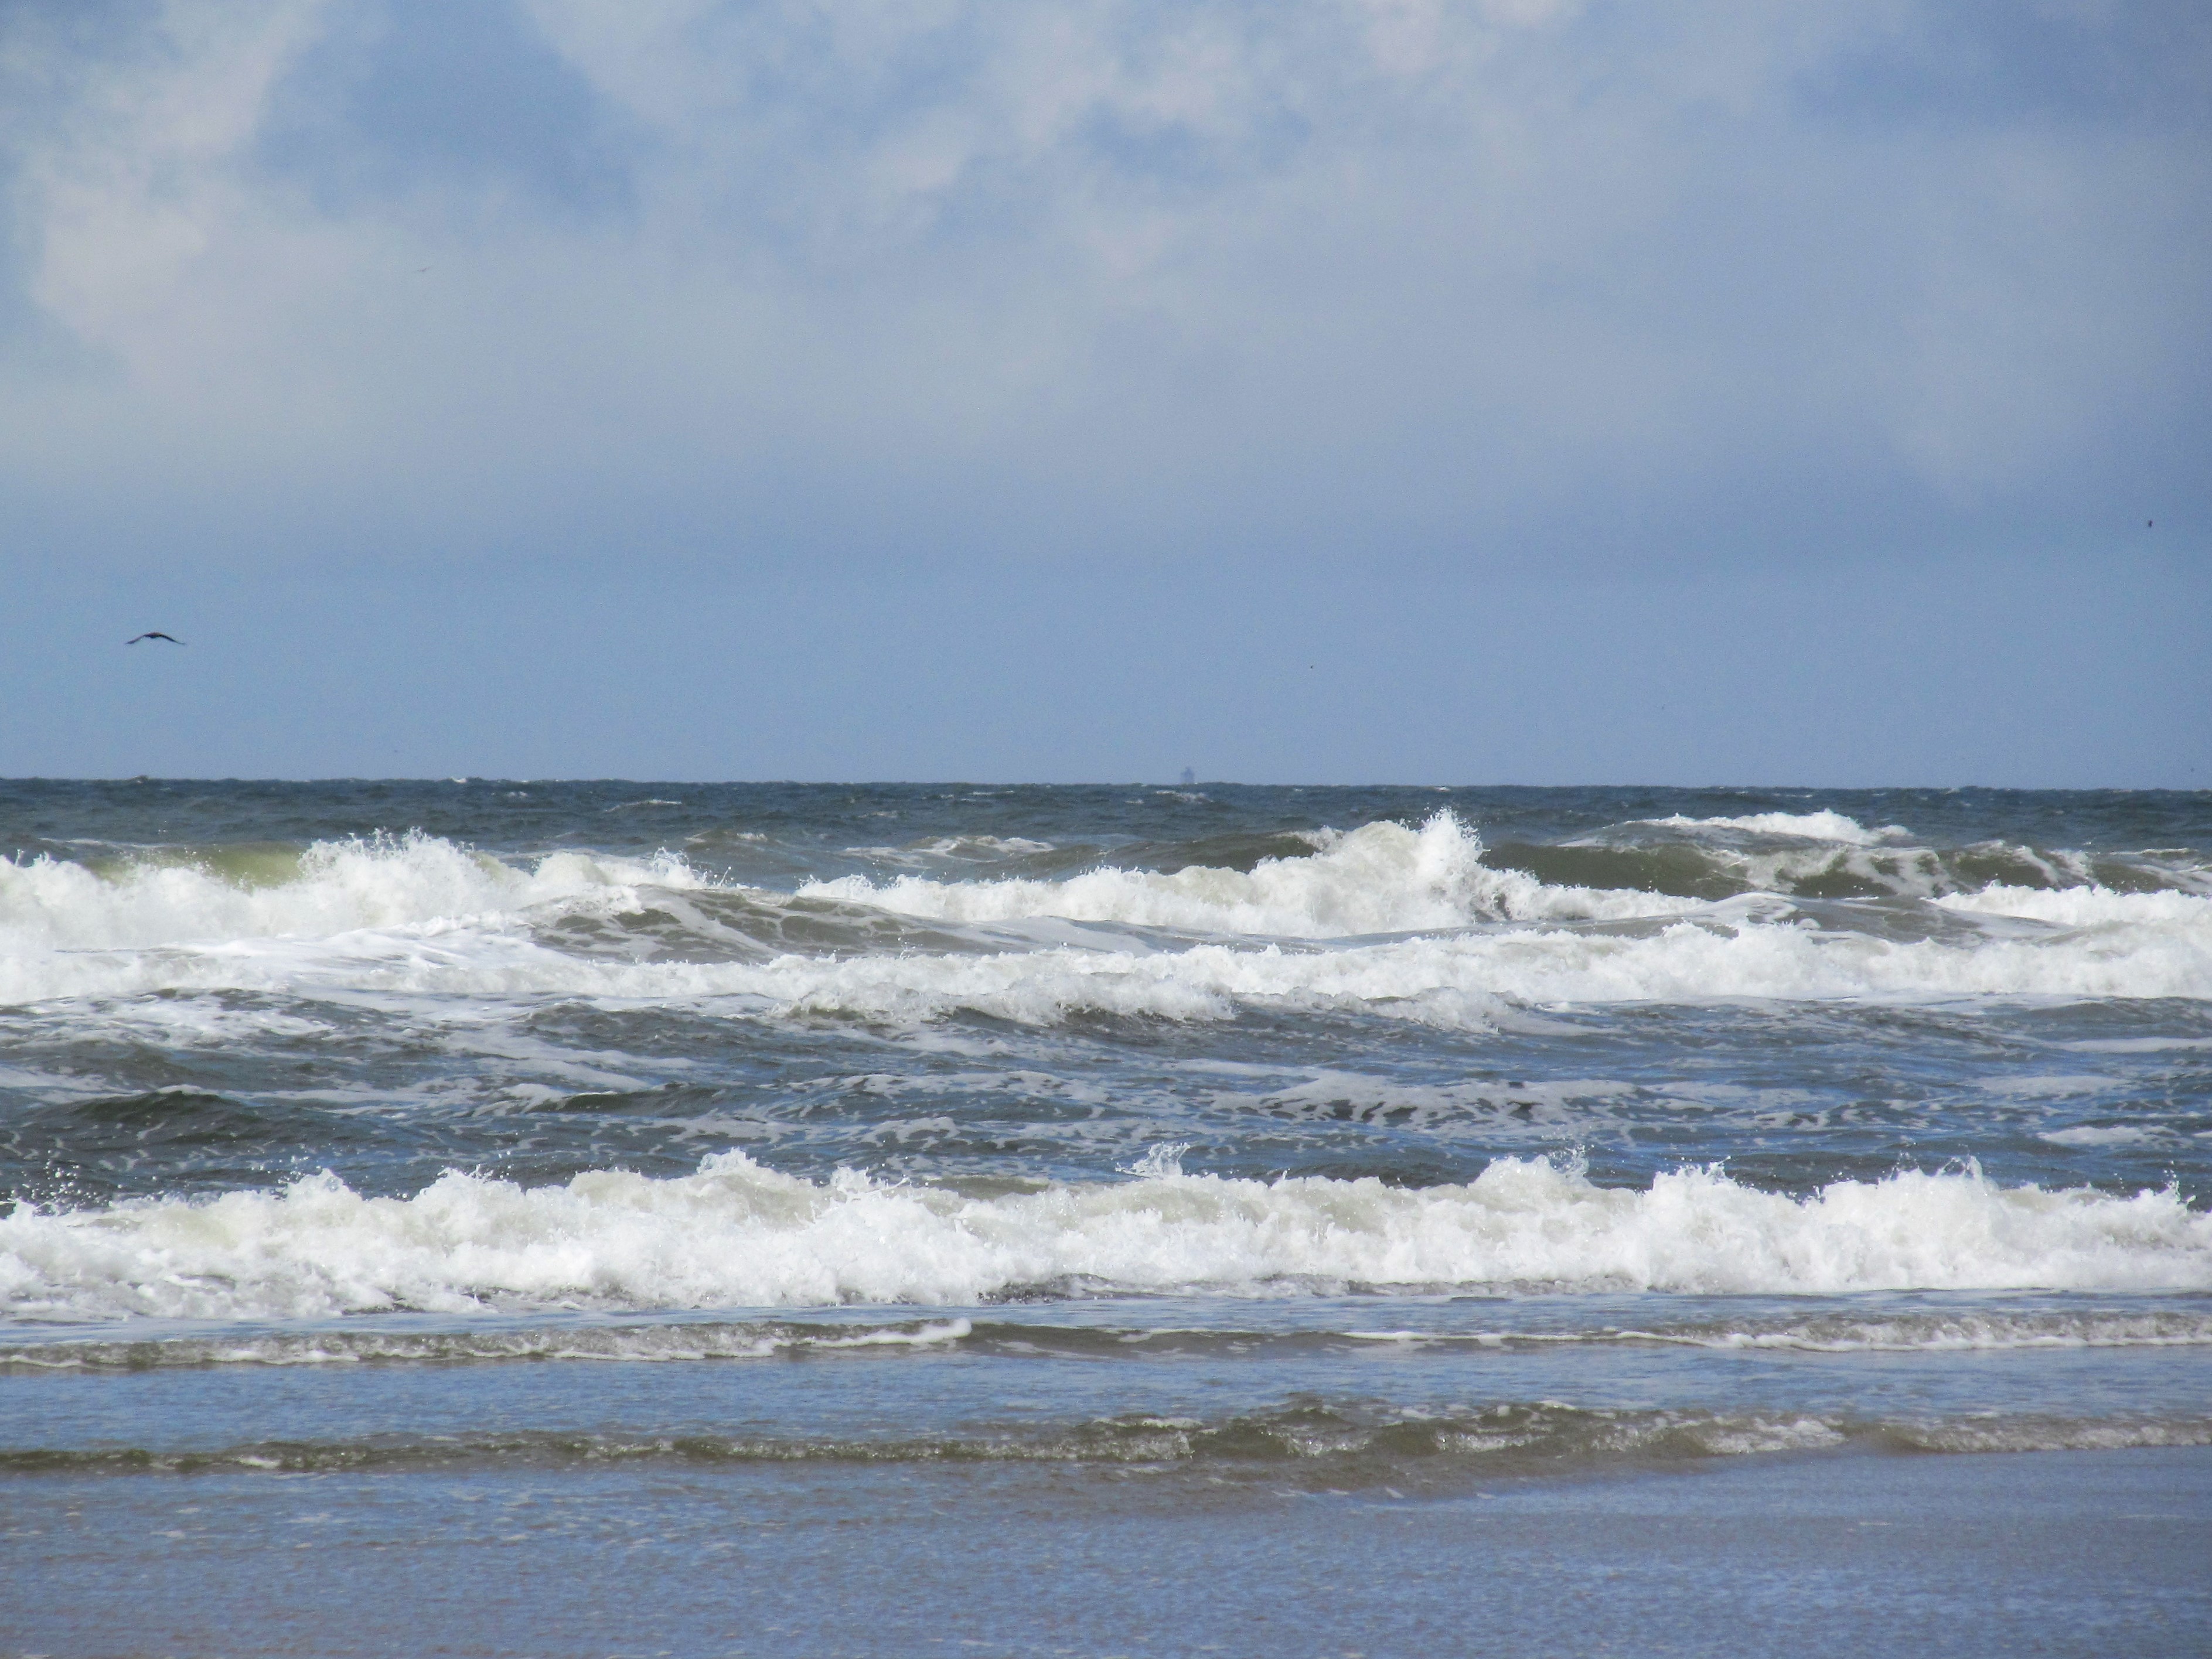
sea, beach, surf, summer, vacation, recreation, body of water, wave, sky, ocean, wind wave, water, shore, tide, coast, cloud, daytime, horizon, coastal and oceanic landforms, water resources, wind, cumulus, calm, bay, meteorological phenomenon, sand, sound, channel